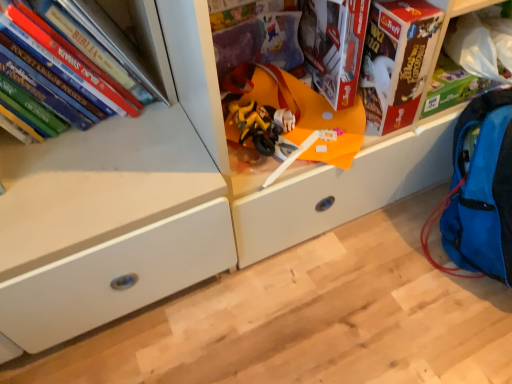
Question: Locate backpack lying on the right of yellow matte motorcycle at center. Please provide its 2D coordinates.
Answer: [(0.941, 0.490)]